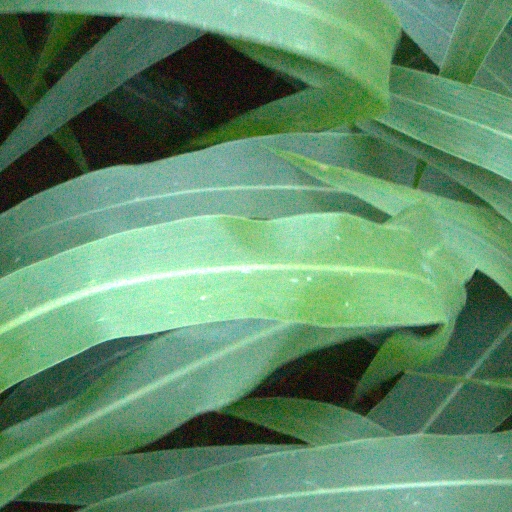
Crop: sorghum